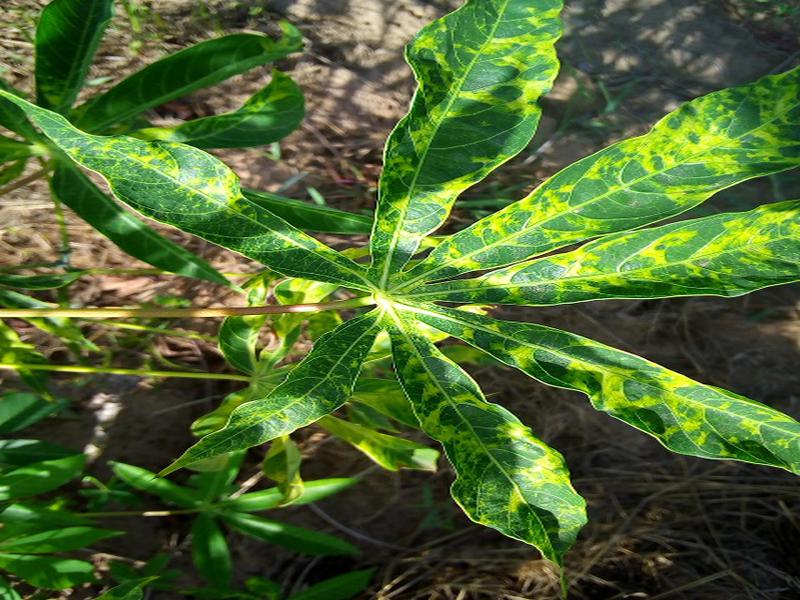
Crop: cassava
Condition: mosaic_disease